SS Choctaw

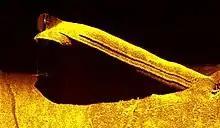
Side-scan sonar image of "Choctaw"

Between April and July 2017, Thunder Bay National Marine Sanctuary collaborated with the National Oceanic and Atmospheric Administration's Office of Ocean Exploration and Research to test new equipment including unmanned aircraft systems and autonomous underwater vehicles that were designed to search for missing shipwrecks. On May 23, 2017, researchers from Thunder Bay Marine Sanctuary discovered two shipwrecks in the deep waters of Lake Huron, off the coast of Presque Isle. The researchers carried out several investigations between June and August; these investigations confirmed the identities of "Choctaw" and the early wooden-hulled freighter "Ohio". Both wrecks are in a place known as "Shipwreck Alley", which is a area of the Lake Huron shoreline that holds an estimated 200 shipwrecks. The US federal government named the area the nation's first National Freshwater Marine Sanctuary in 2000.